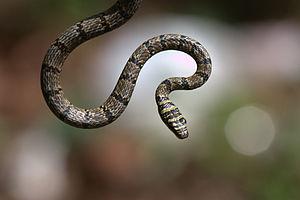
Chrysopelea taprobanica est une espèce de serpents de la famille des Colubridae.